Adrian Miedziński

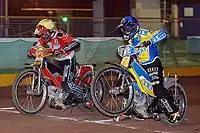
Miedziński riding for Oxford in 2007

After riding for the Swindon Robins in 2006 he joined the Oxford Cheetahs for the 2007 season but was left without a British club following Oxford's withdrawal from the league. He would not return to Britain again until 2012.